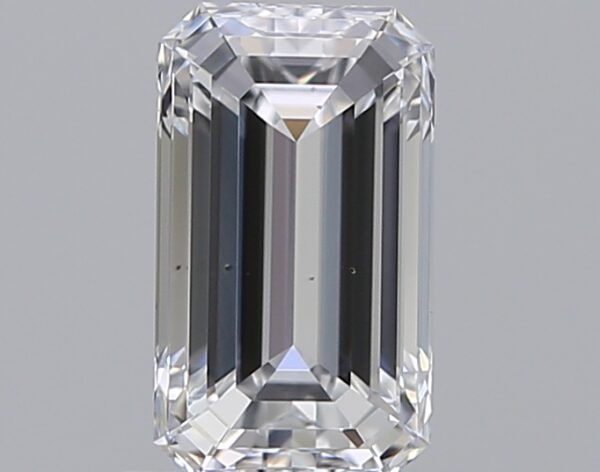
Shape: emerald
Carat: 1
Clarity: VS2
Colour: D
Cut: EX
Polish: EX
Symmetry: EX
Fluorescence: N
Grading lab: GIA
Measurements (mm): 7.7 x 4.45 x 2.96